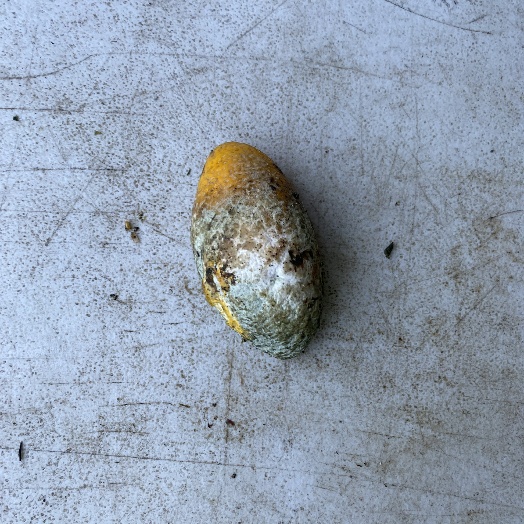
Label: generalcompost